Schloss Wolfenbüttel

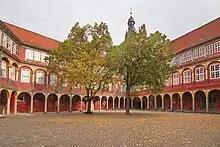
Inner courtyard

It was first recorded in 1074 and was built as a fort on the river Oker by Widekind of Wolfenbüttel, recorded between 1089 and 1118. In the Oker marshes there was already a small settlement known as "Wulferisbuttle", sited on a trade route between the Rhine and Elbe and the bishoprics of Halberstadt and Hildesheim, used by both merchants and pilgrim monks. In 1191, the castle was destroyed by duke Henry the Lion, the head of the House of Welf and brother-in-law of King Richard Lionheart. It was then rebuilt by the Wolfenbüttel lords. When Gunzelin of Wolfenbüttel refused to swear allegiance to Albert I of Brunswick in 1255, the latter destroyed the fort again, and he also chased Gunzelin's son Burchard of Asseburg from nearby Asseburg Castle, after a siege of three years ending in 1258. Wolfenbüttel Castle was rebuilt by Henry I of Brunswick-Grubenhagen in 1283. The current layout of the castle, its moat, and the lower levels and dungeon of the keep all date from Henry's time.